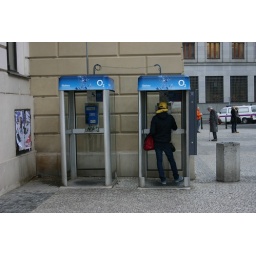
There are still some phone boxes in Prague.